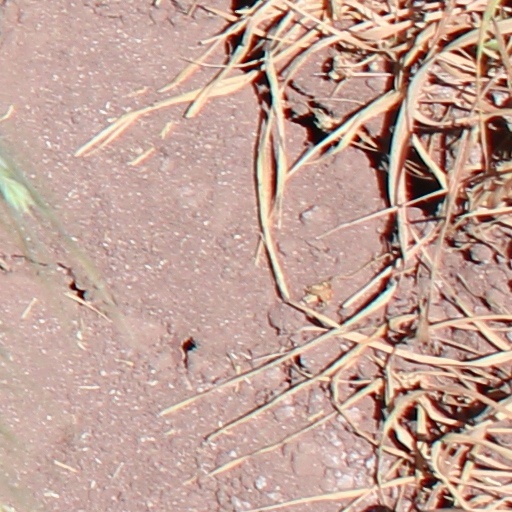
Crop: wheat